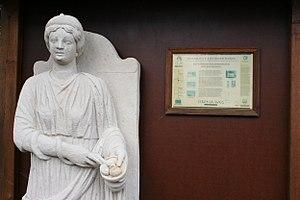
Sirona est une déesse celtique, adorée principalement dans le centre-oriental du pays gaulois et le long du limes danubien. Déesse de la guérison, elle est représentée avec des œufs et un serpent, des attributs forts de sens pour l'époque : les œufs symbolisent la vie tandis que le serpent détient la mort.